Diane Lockhart

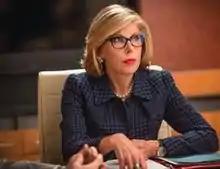
Diane Lockhart-McVeigh, as portrayed by Christine Baranski

Diane Lockhart-McVeigh is a fictional character of CBS television series "The Good Wife" and is portrayed by actress Christine Baranski, who has received acclaim for her performance, such as being nominated for six consecutive Primetime Emmy Awards for Outstanding Supporting Actress in a Drama Series. The character returned as the main character on the sequel series "The Good Fight".